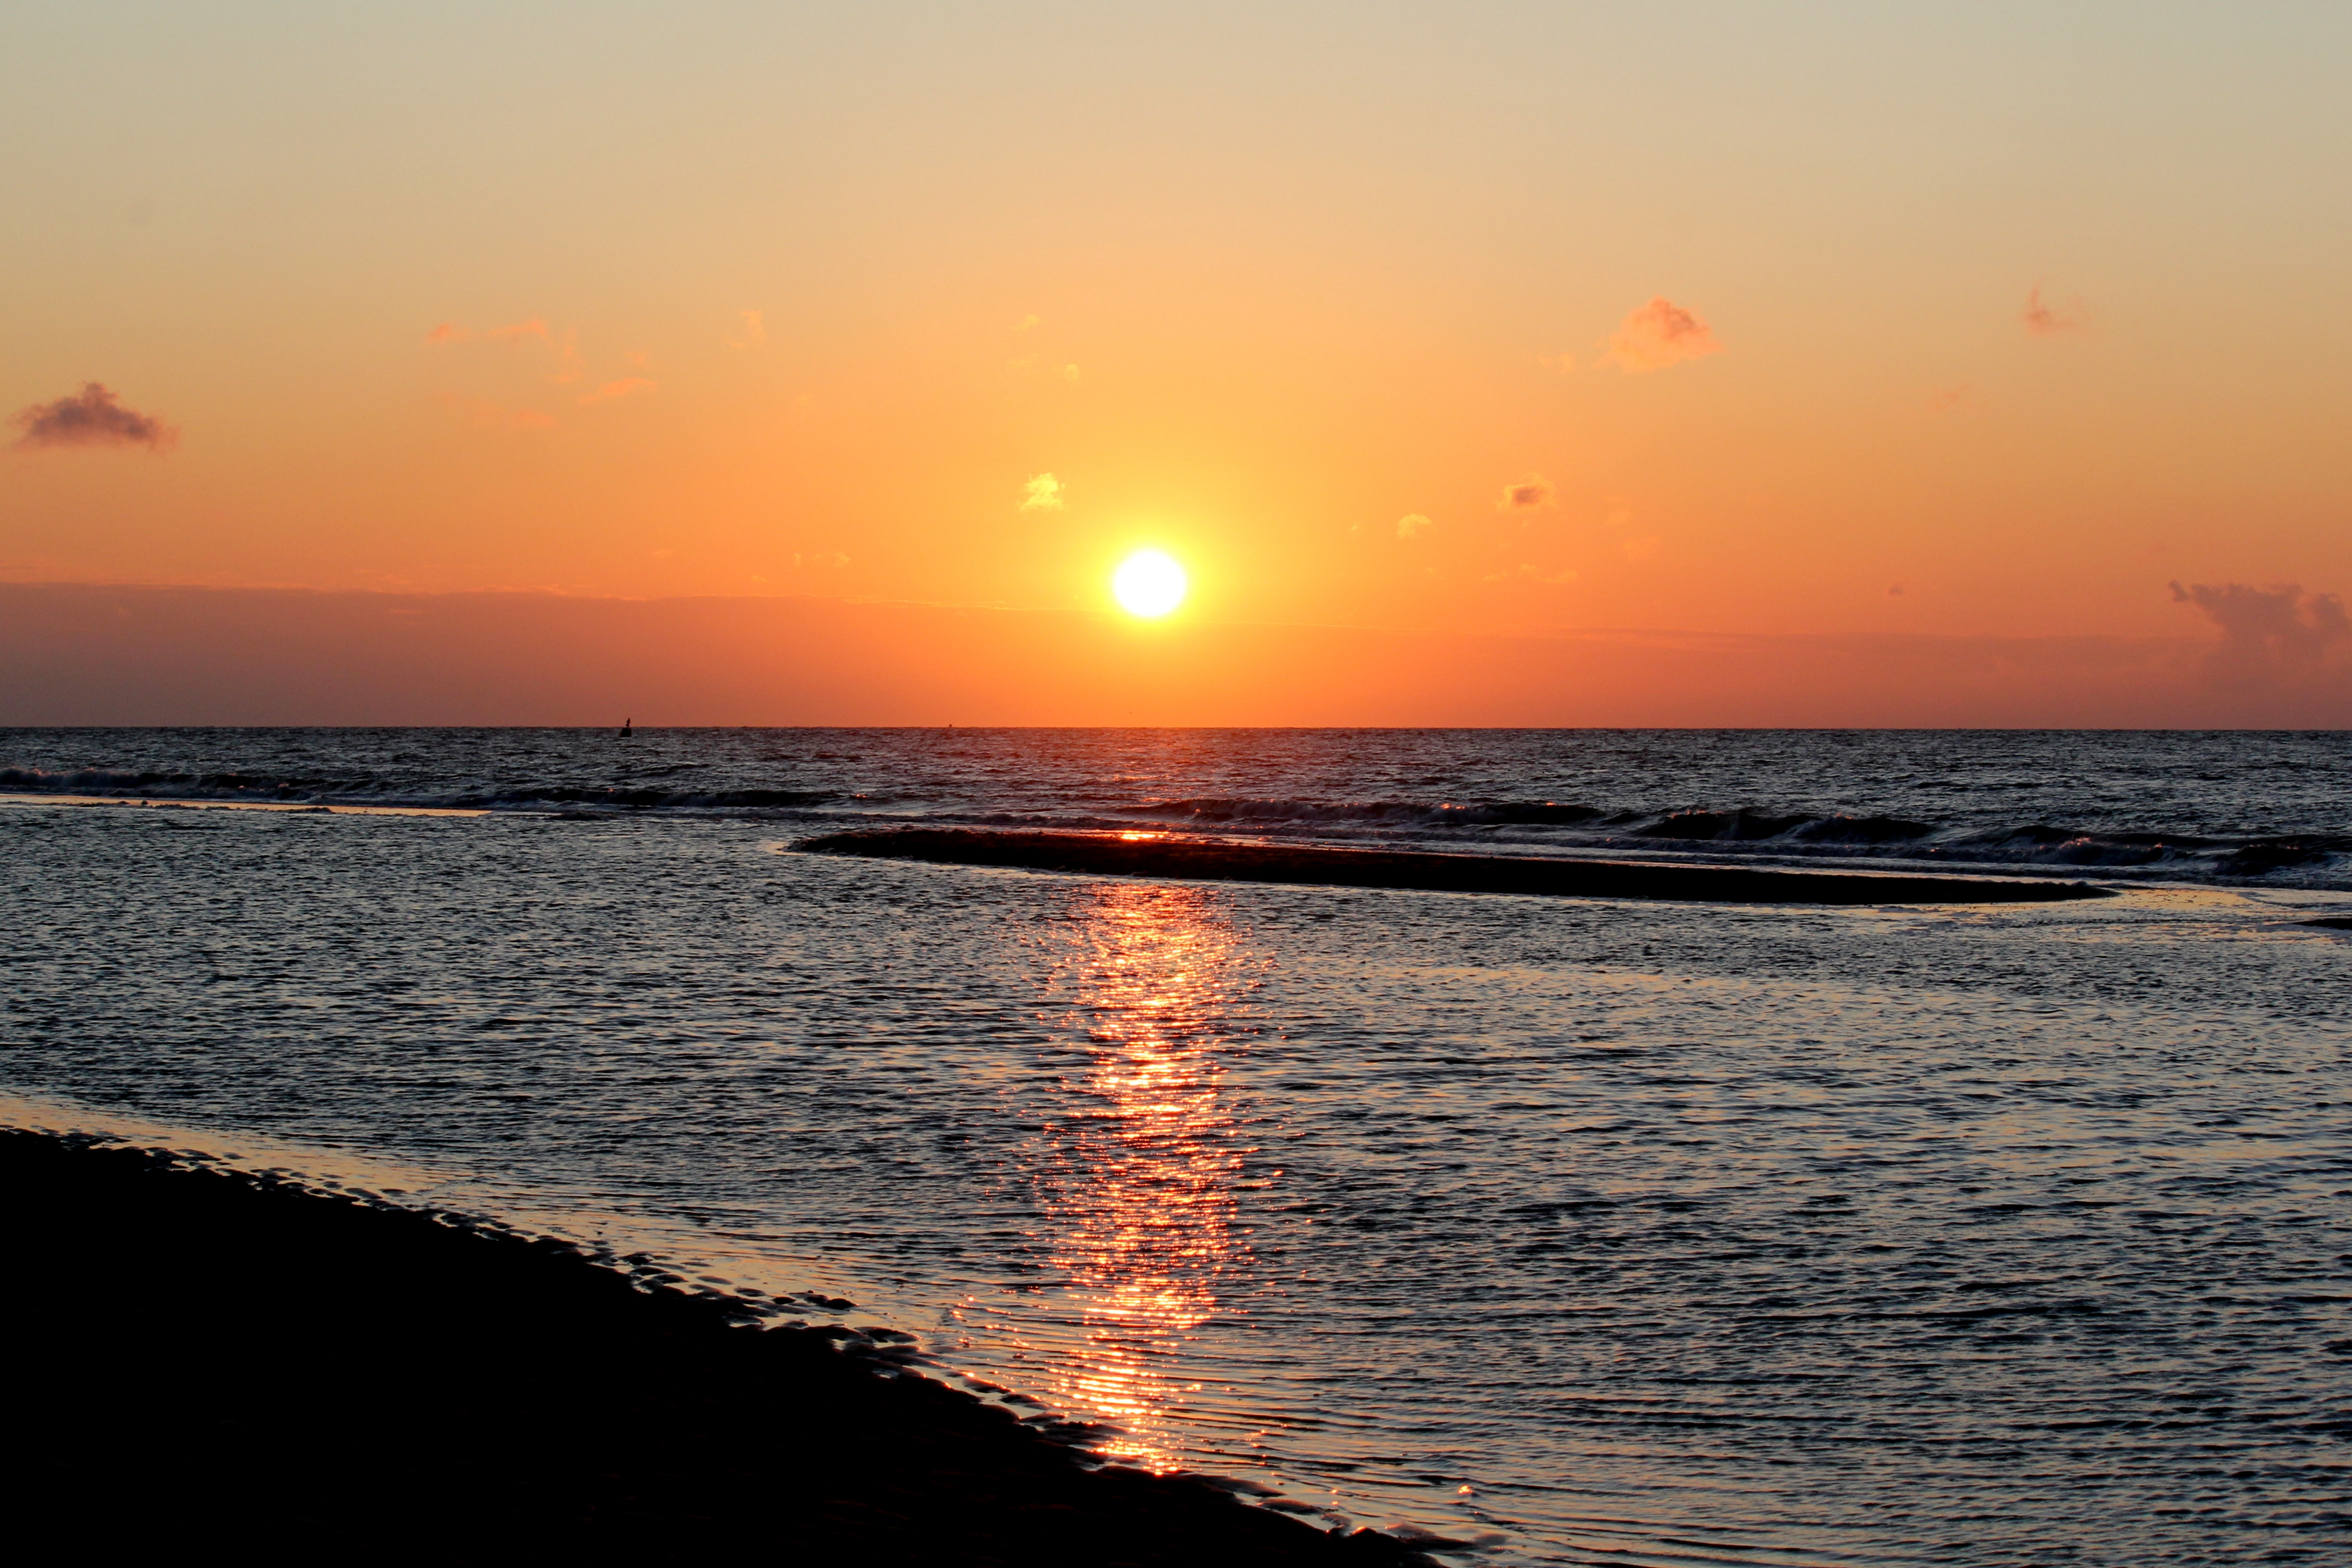
beach, sea, coast, ocean, horizon, sun, sunrise, sunset, sunlight, morning, shore, wave, dawn, dusk, evening, bay, body of water, afterglow, evening sky, setting sun, wind wave